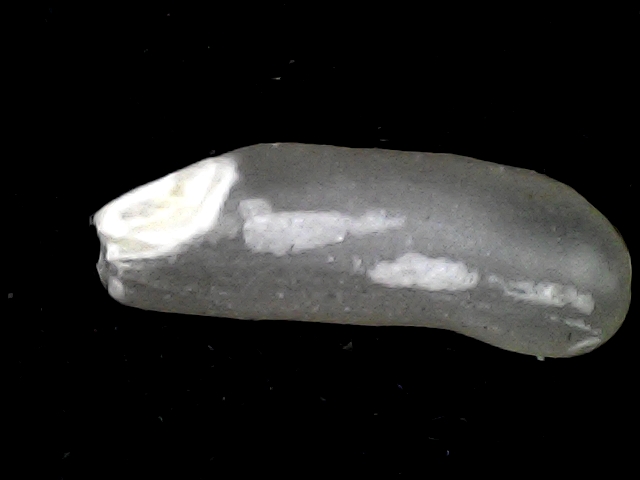
Rice variety: BD87